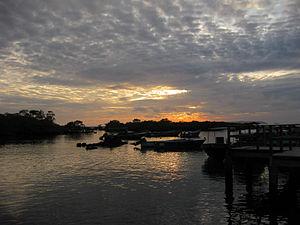
Puerto Villamil est une petite ville et port de l'île d'Isabela, dans l'archipel des Galápagos en Équateur. Là vit la quasi totalité de la population de cette île.